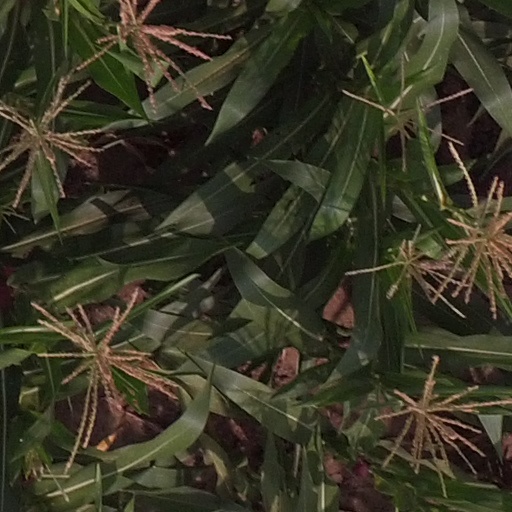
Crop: maize; corn